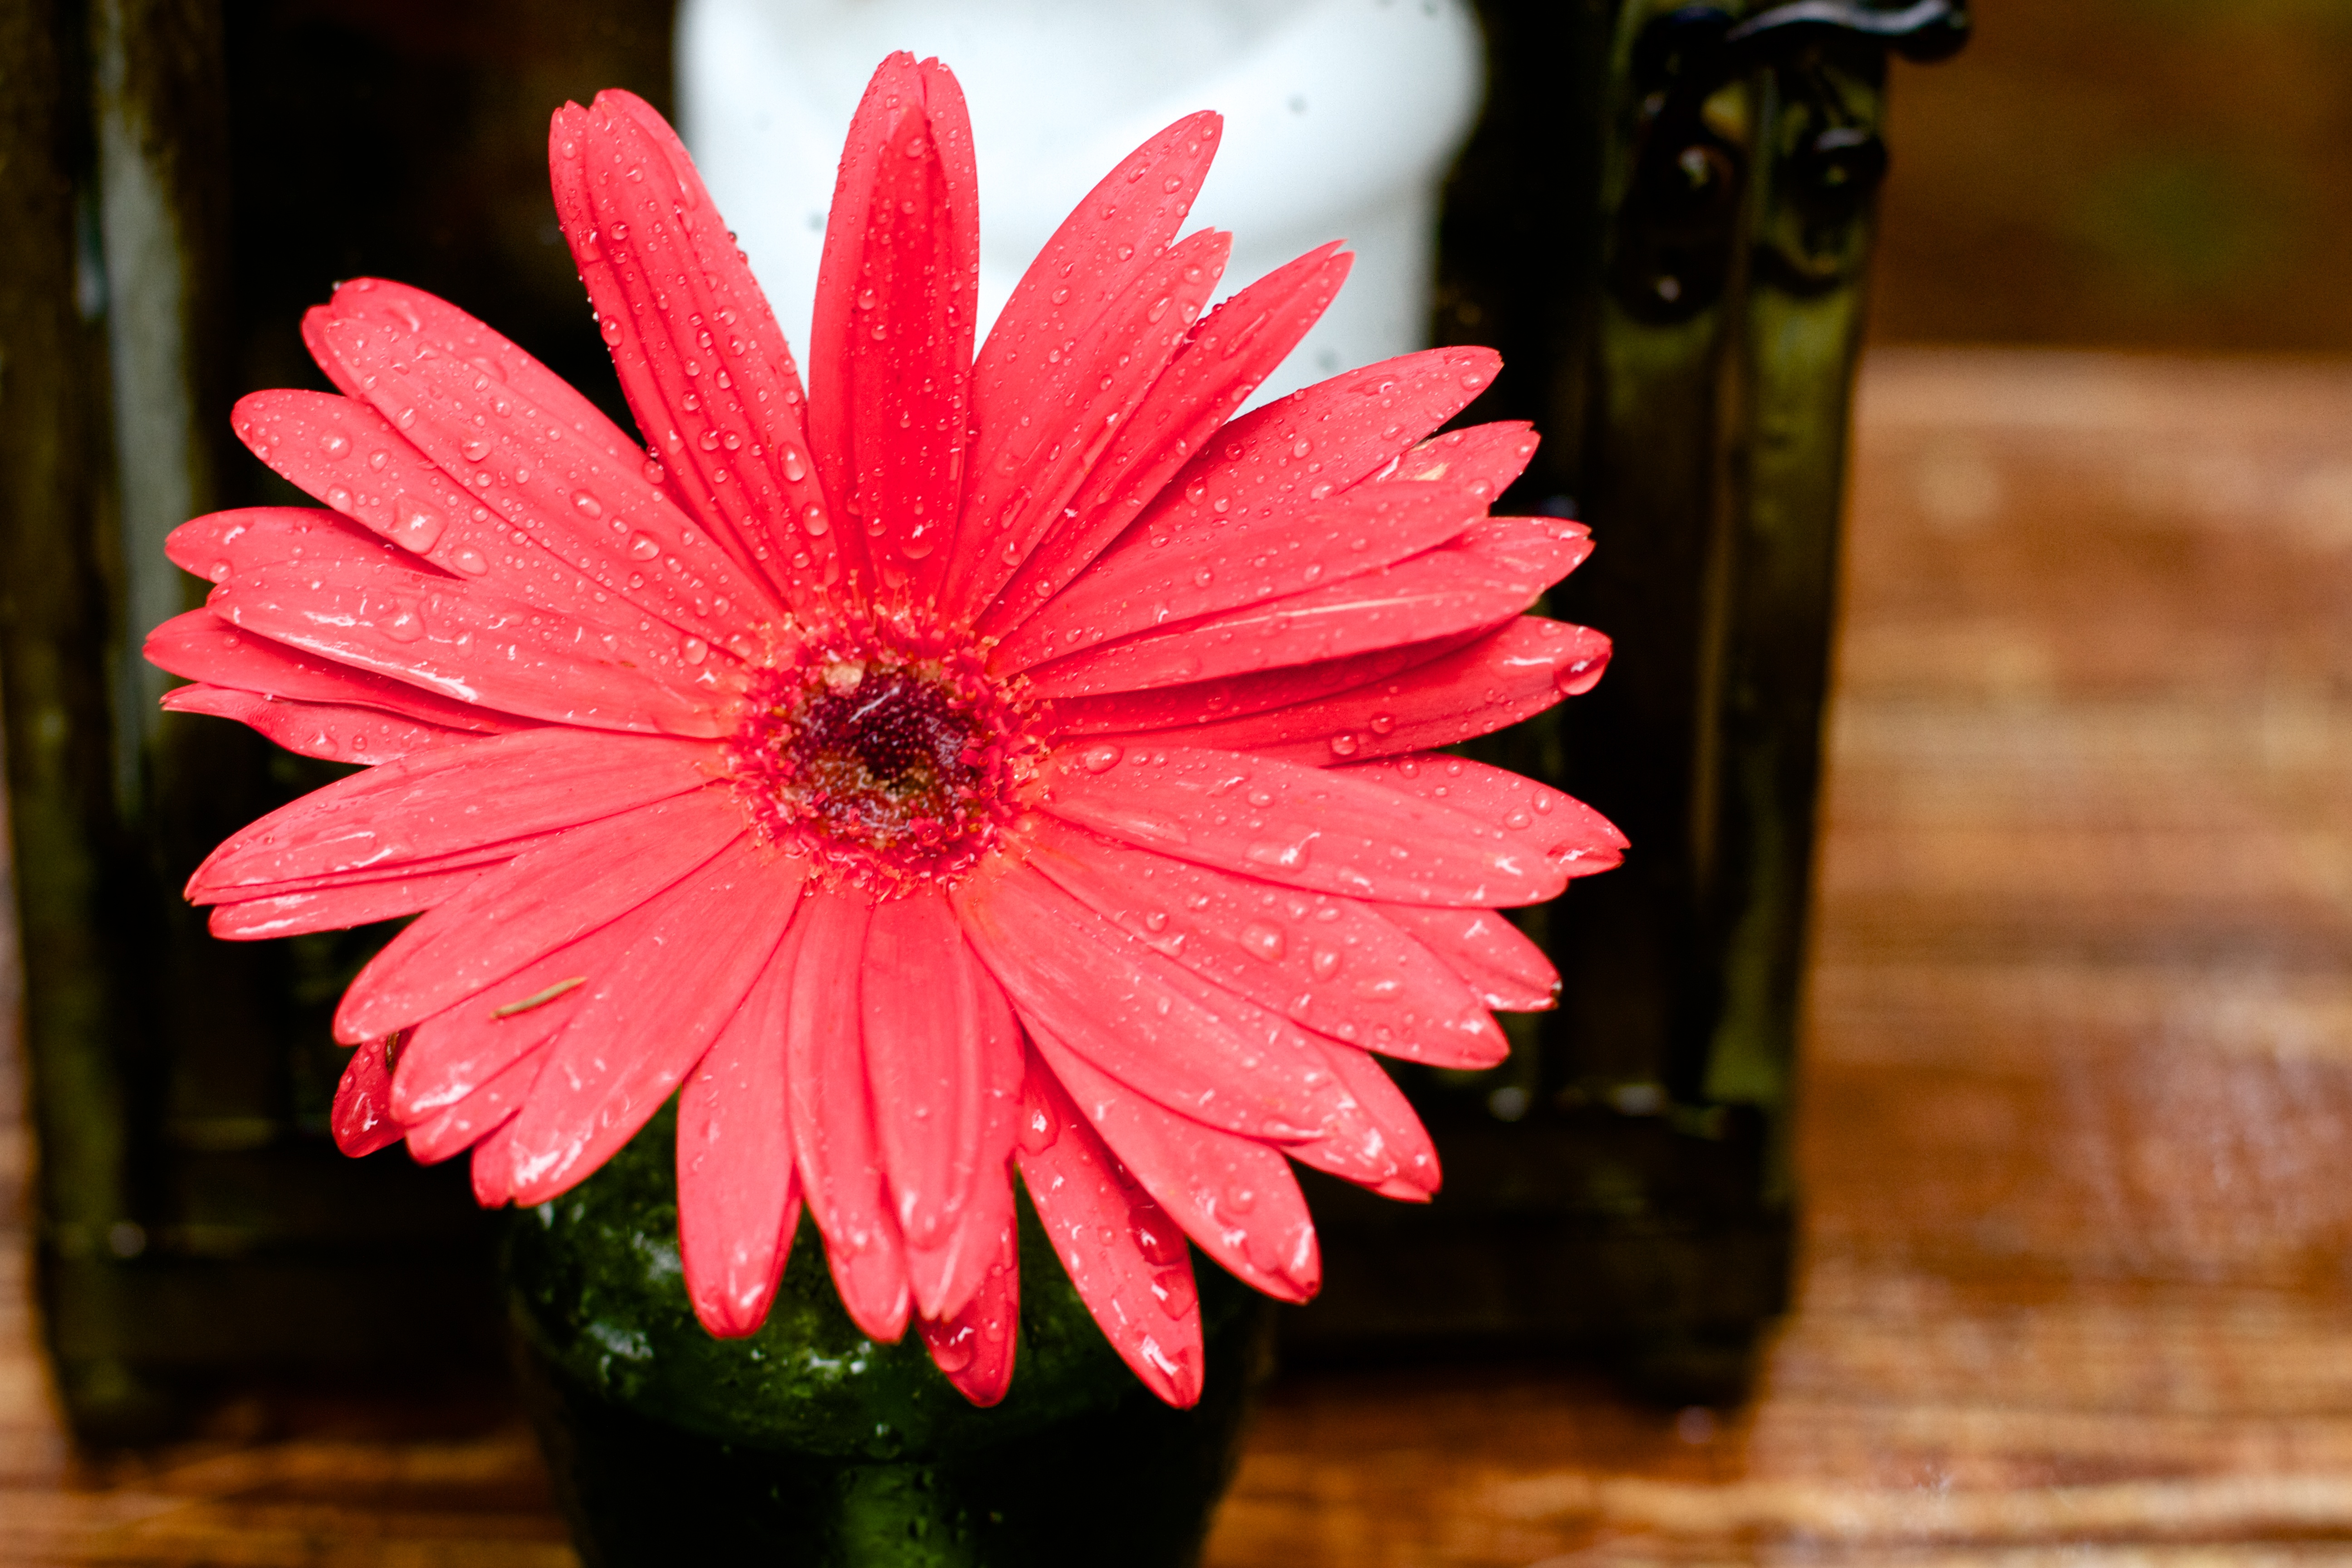
plant, photography, flower, petal, green, red, pink, flora, close up, gerbera, unplugd12, floristry, macro photography, flowering plant, daisy family, floral design, plant stem, land plant, flower arranging